Alec Utgoff

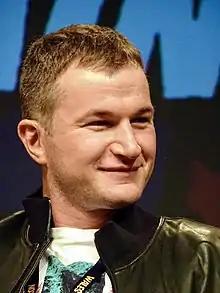
Alec Utgoff At Wales Comic-Con Homecoming Wrexham 2022

Alec Utgoff (born 1 March 1986) is a British actor known for his roles in various films and television series. Born in Kyiv, Ukraine, he moved to the UK at a young age. Utgoff pursued acting and graduated from the prestigious Drama Centre London, where he completed both BA and MA degrees.